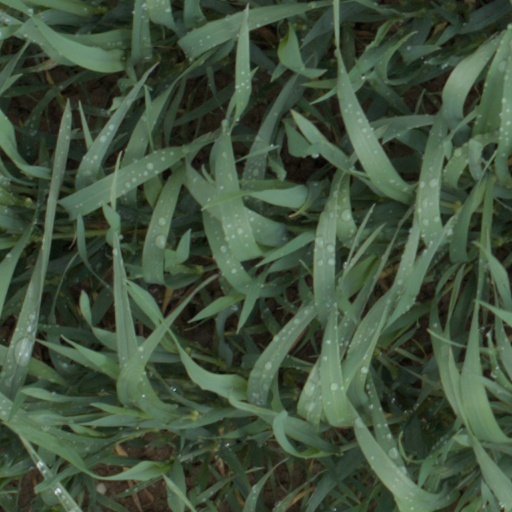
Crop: wheat